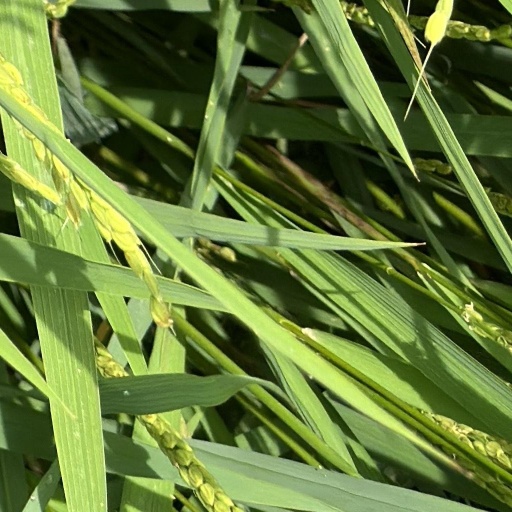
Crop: rice